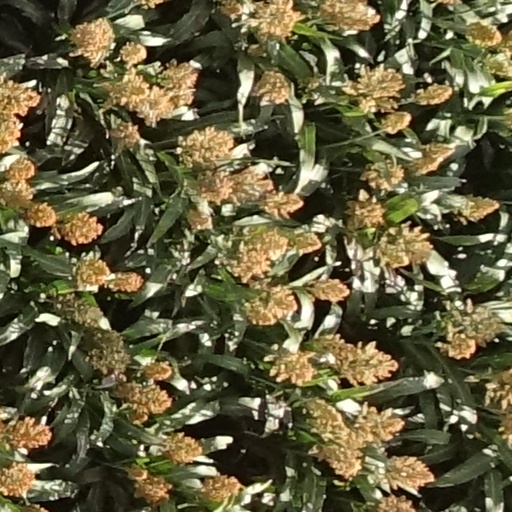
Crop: sorghum